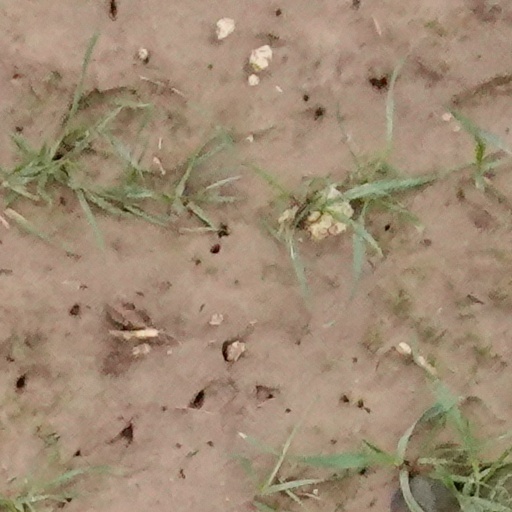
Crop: wheat